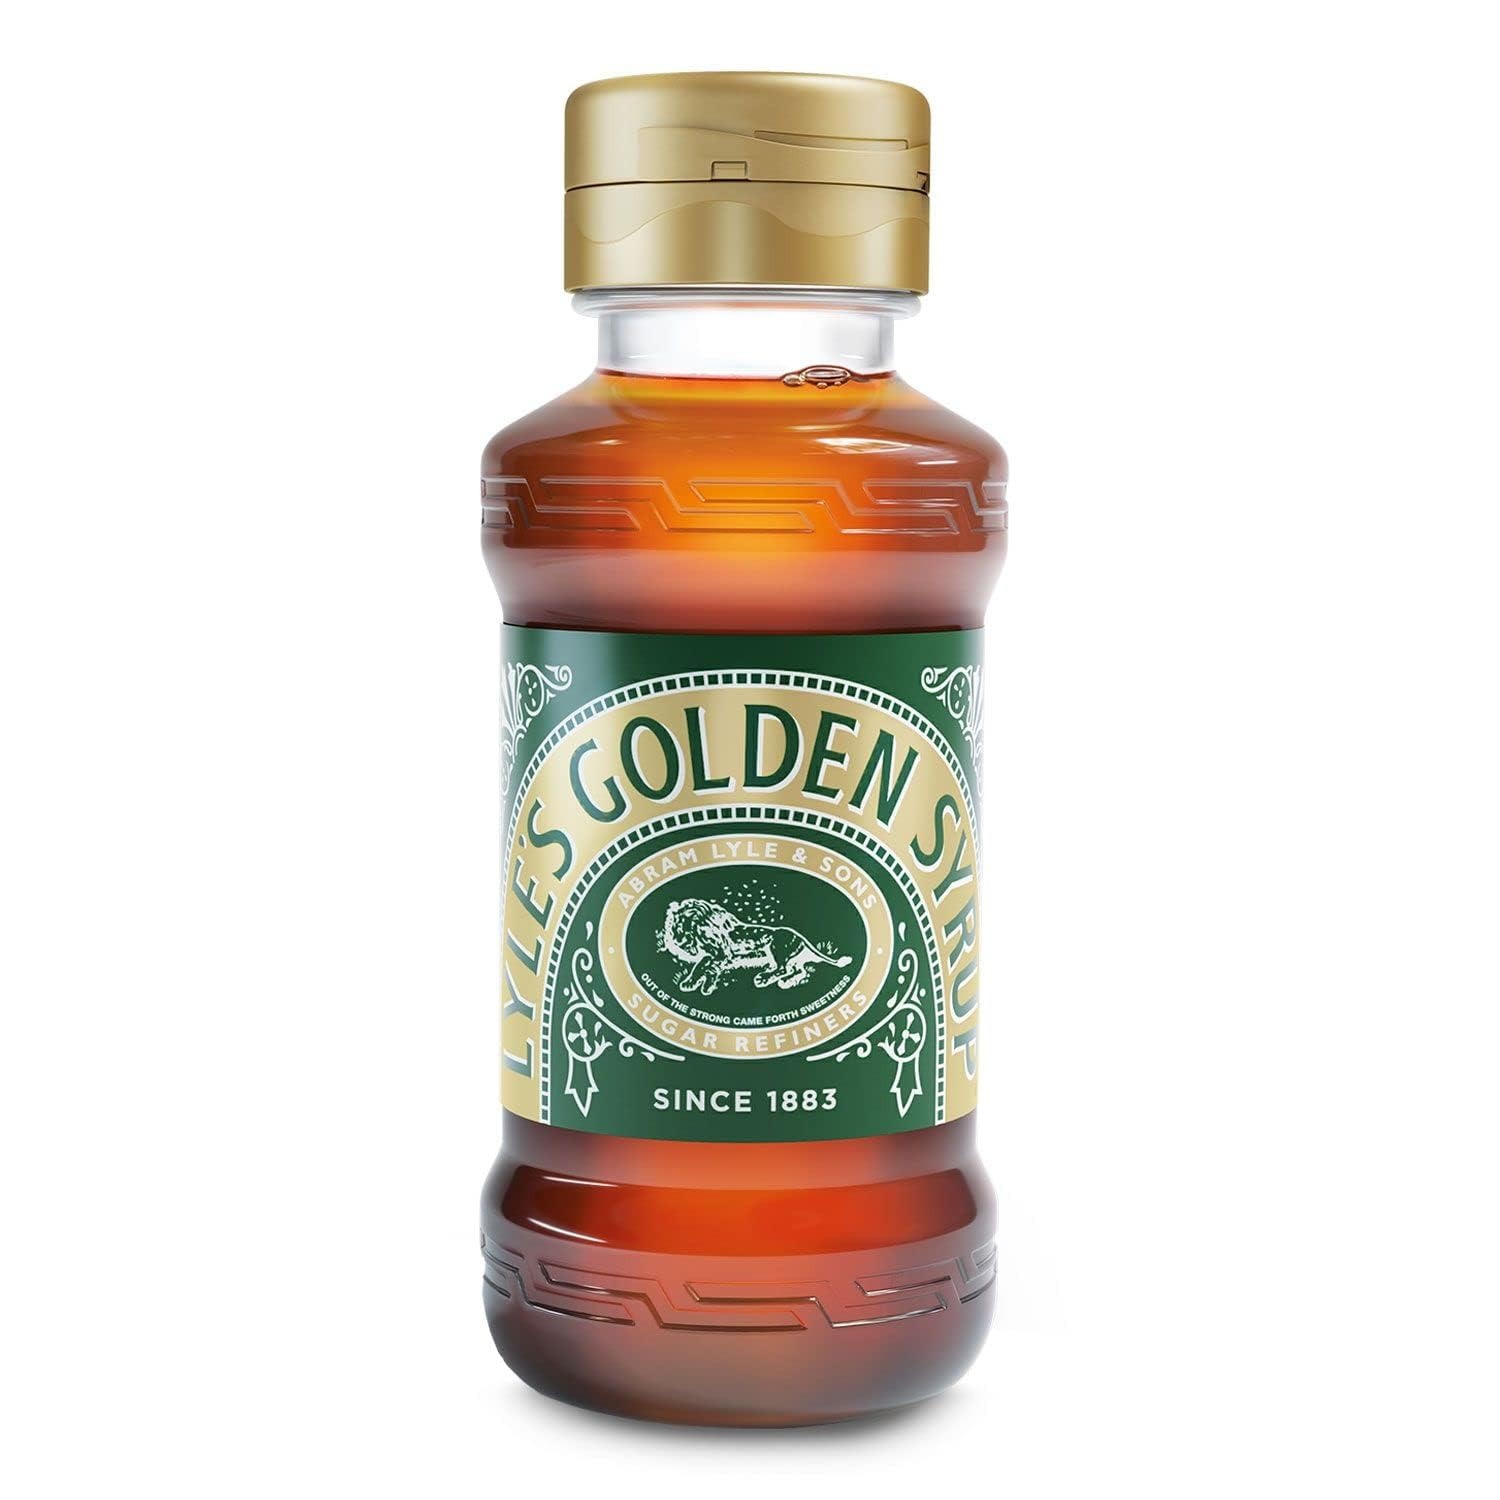
Item Name: Lyle's Golden Syrup, Original, 325g (Pack of 1)
Bullet Point 1: All natural syrup for baking and cooking
Bullet Point 2: Well known and used by famous pastry chefs worldwide like rose levy Birnbaum, celebrated author of the cake bible and the pie and pastry bible
Bullet Point 3: From pure cane syrup; no artificial flavors, colors or preservatives
Bullet Point 4: Product of great Britain
Bullet Point 5: Product of great Britain
Value: 11.0
Unit: Fl Oz

Price: 5.99